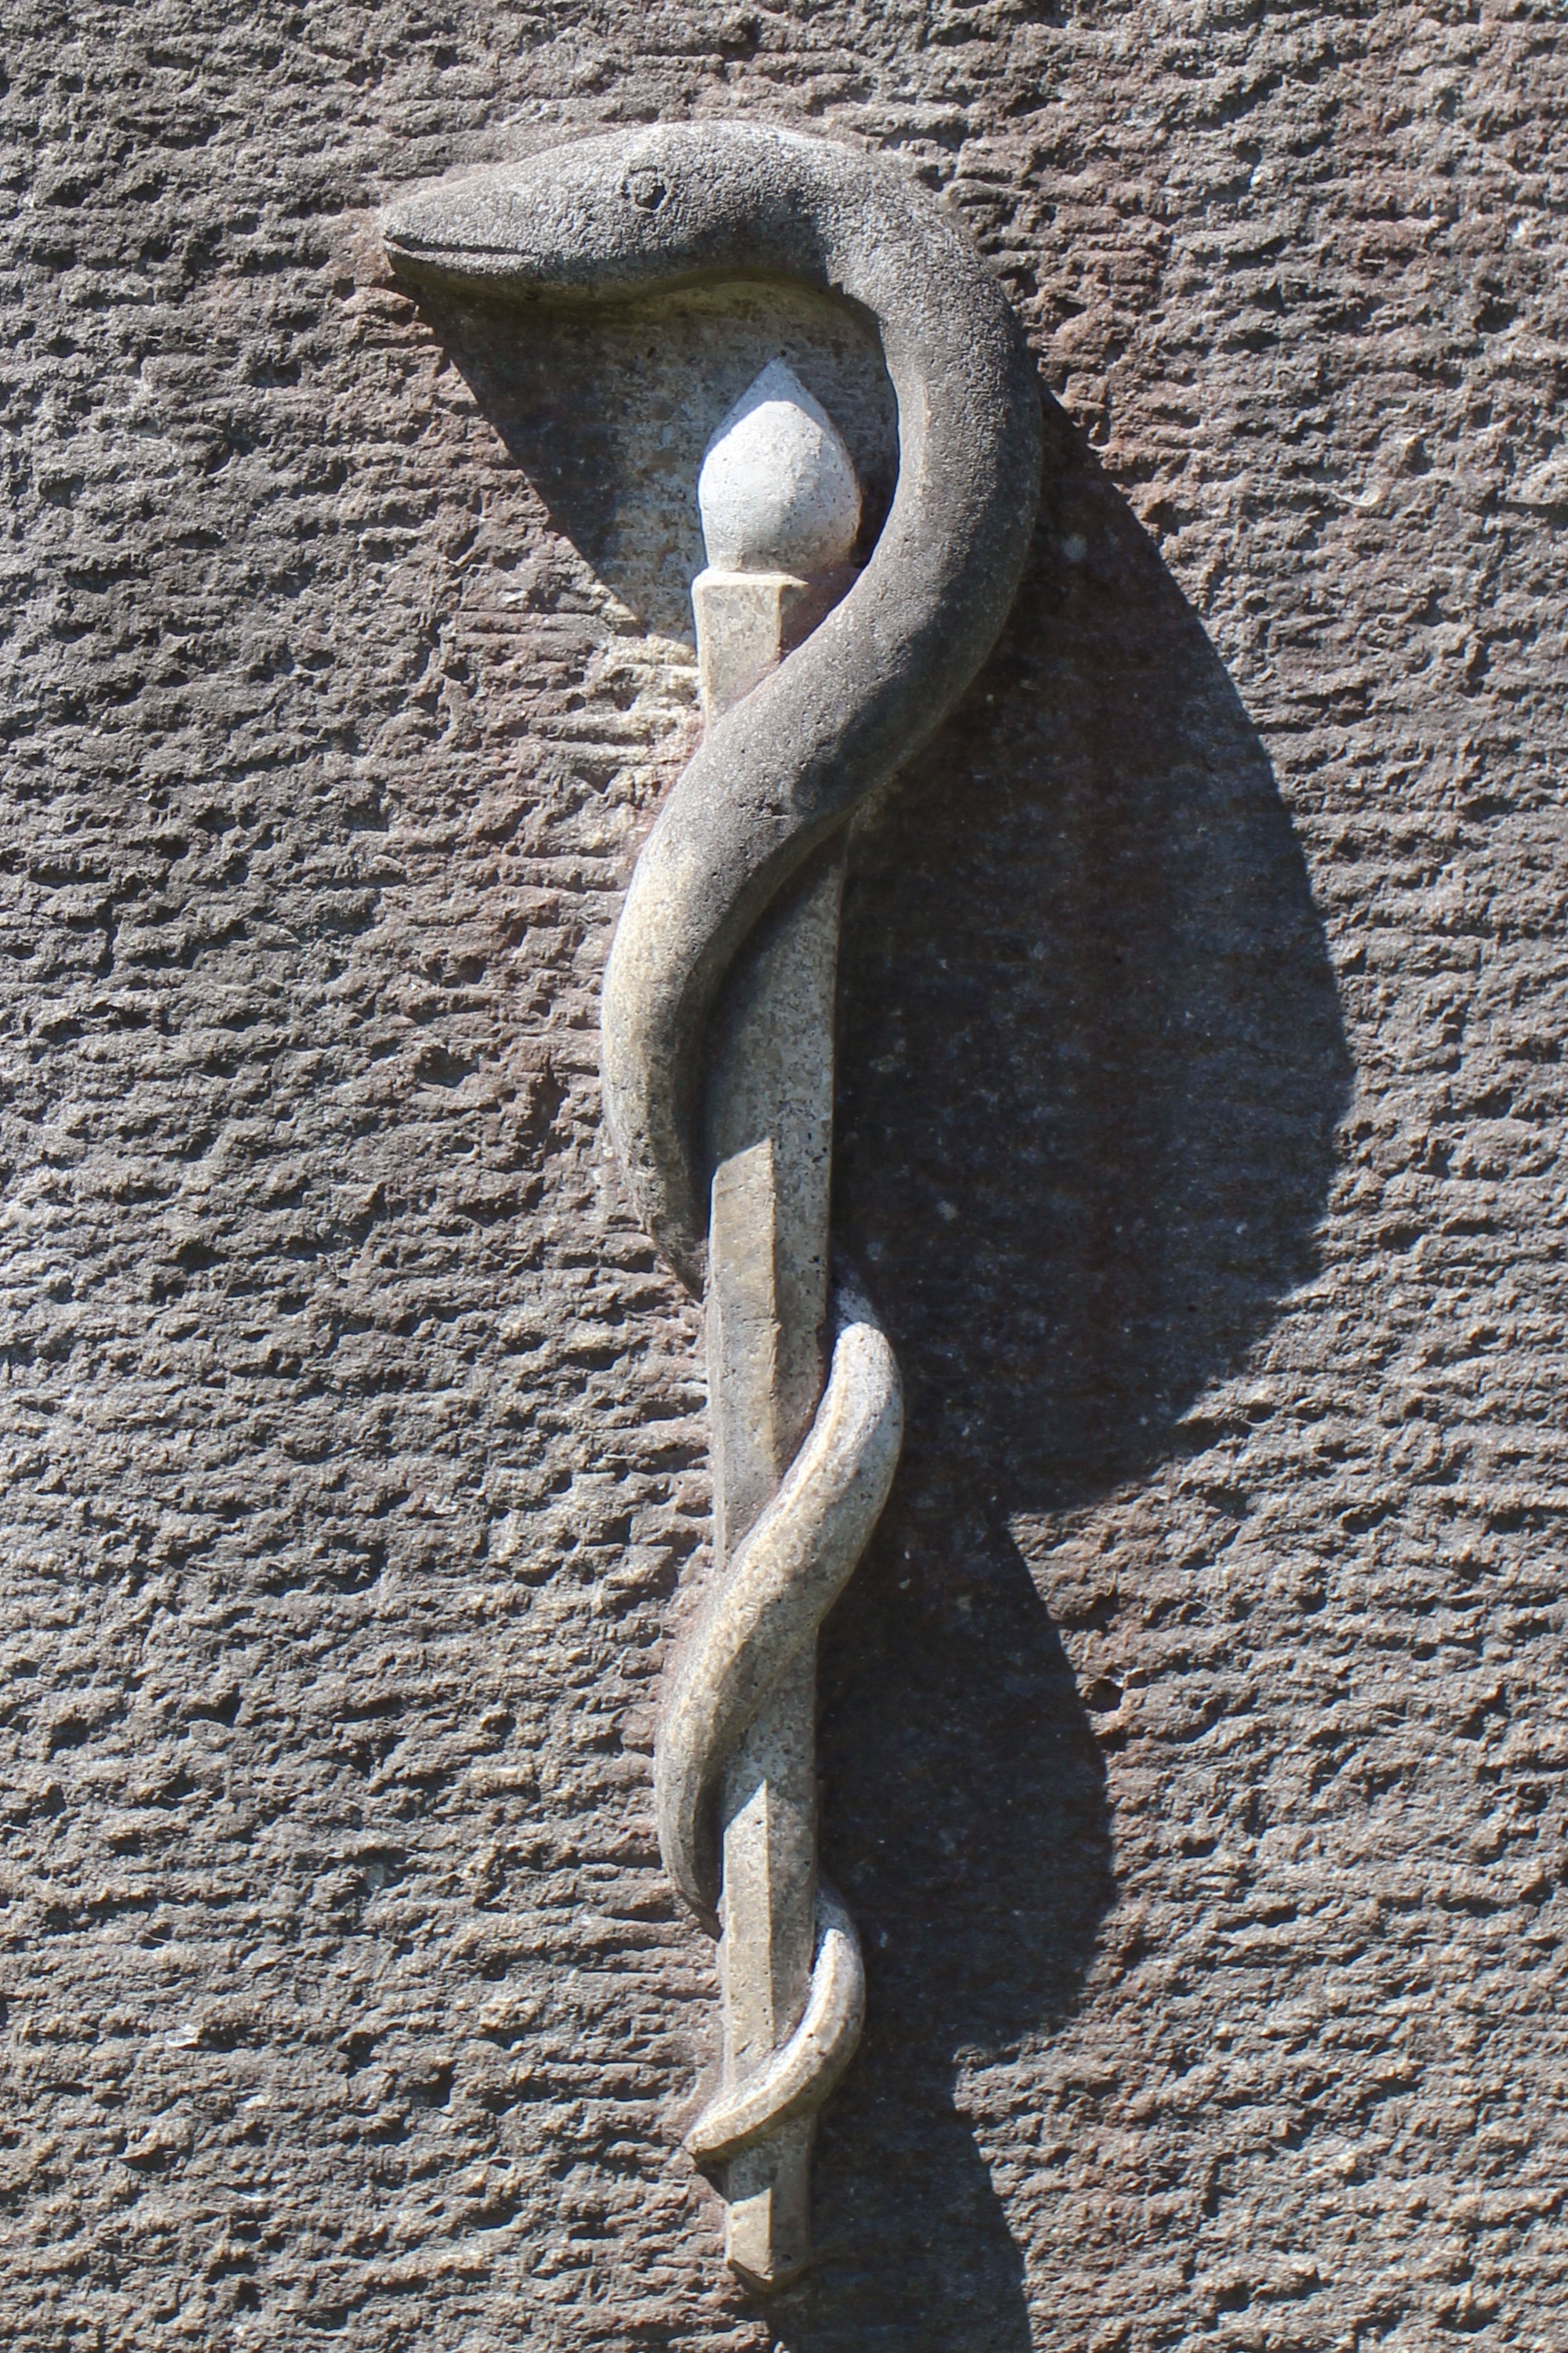
bird, wood, monument, statue, symbol, sculpture, art, rod, snake, carving, relief, doctor, medical, doctors, skulapstab, asclepius staff